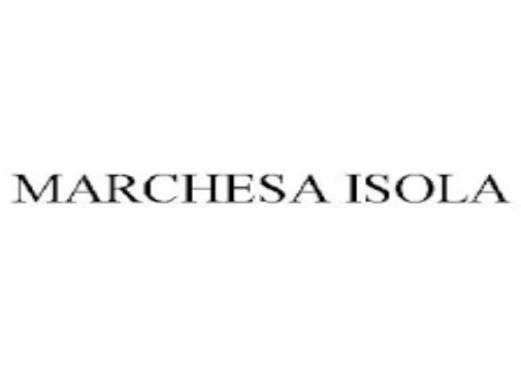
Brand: marchesa
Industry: Clothes